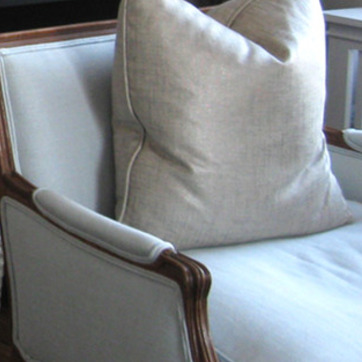
Material: fabric